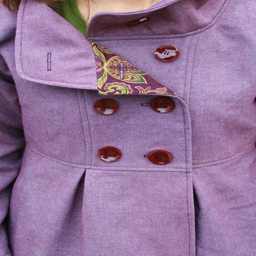
purple & paisley coat ... i love this coat maybe in green